Luke Altmyer

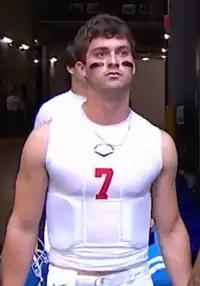
Screenshot of Altmyer with Ole Miss in 2021.

In the 2022 Sugar Bowl, Altmyer replaced injured starter Matt Corral and went 15 for 28 for 174 yards, one touchdown, and two interceptions in a 21–7 loss to Baylor. He finished the season going 20 for 37 on his passes for 192 yards and a touchdown to two interceptions.